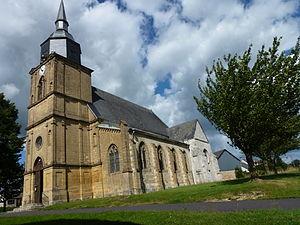
Jandun est une commune française, située dans le département des Ardennes en région Grand Est.